Skiing in the Australian Capital Territory

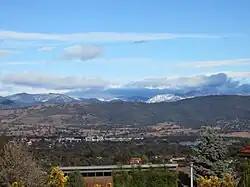
Snow on the Brindabella Ranges, August 2012.

Skiing in the Australian Capital Territory refers to snow skiing in the Australian Capital Territory (ACT). The highest mountain in the ACT is Bimberi Peak (elevation 1912m). Recreational skiing commenced with the formation of the Canberra Alpine Club in 1934. Since the 1930s, the ACT has had intermittent and limited alpine skiing facilities. Downhill ski facilities returned to the ACT at Corin Forest in 2016, after a two decade hiatus.